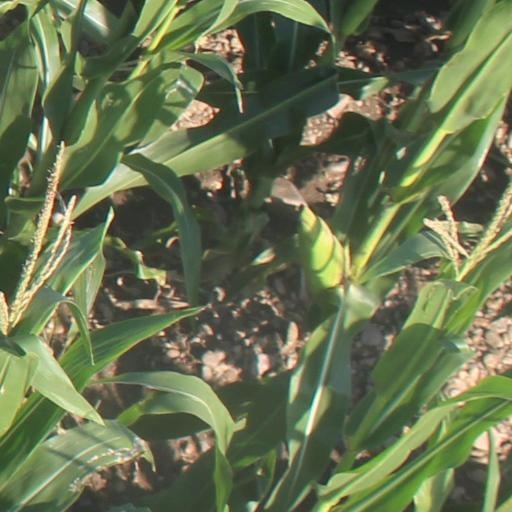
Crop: maize; corn